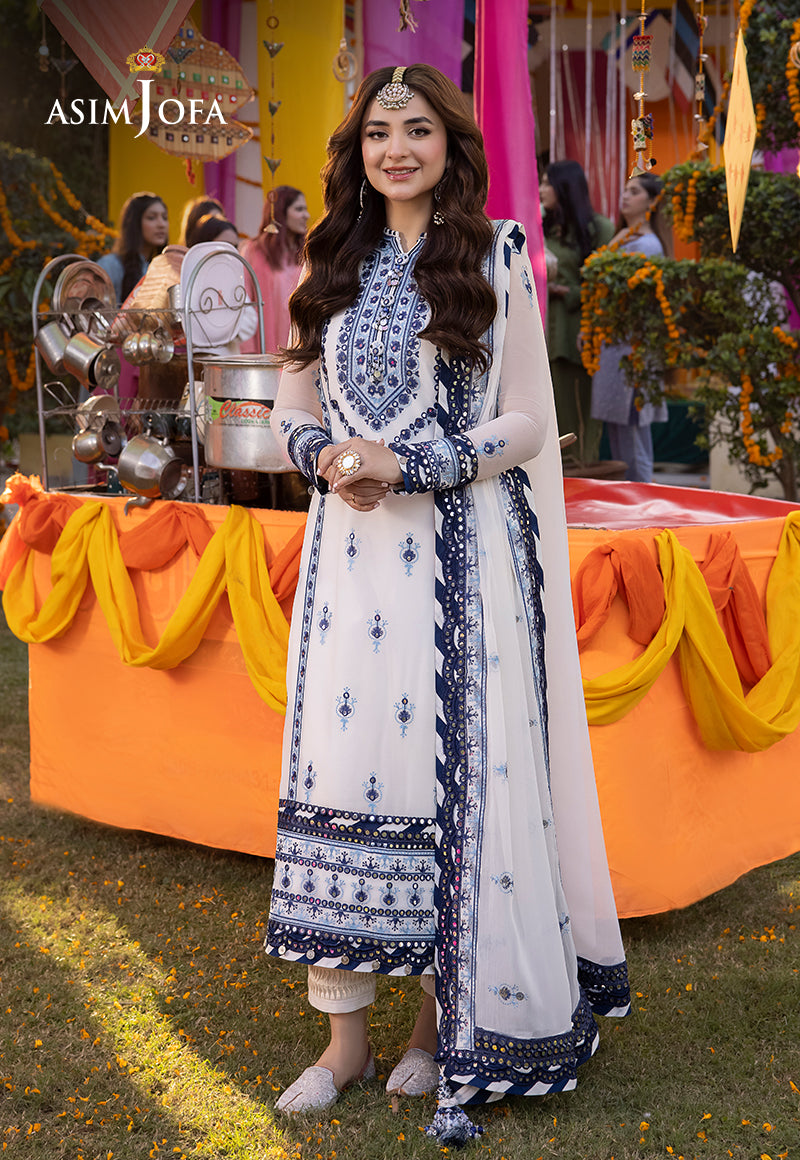
white blue anushree anand paj